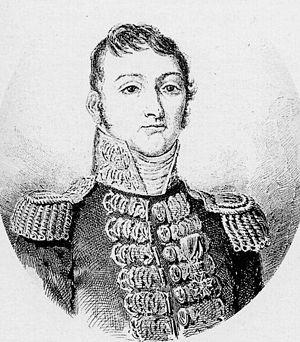
Pierre François Henry Étienne Bouvet de Maisonneuve, né le 28 novembre 1775 à Saint-Benoît et mort le 18 juin 1860 à Saint-Servan, fut un marin français, contre-amiral à titre honoraire.